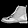
Label: Ankle boot